Jeremiah Burke Sanderson

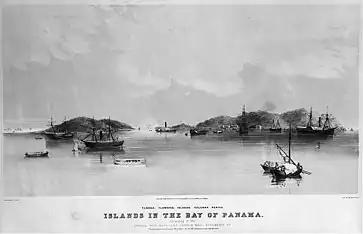
An image belonging to the Pacific Mail Steamship Co, depicting what Sanderson's journey from New Bedford to San Francisco may have looked like.

In 1859, Sanderson returned to San Francisco where he became a teacher at a public black school that resided in the basement of a church. Upon his arrival, he noticed that for the size of the city, very few Black children were present in school. As a response Sanderson sent letters to parents of Black children urging them to take advantage of the public school system.